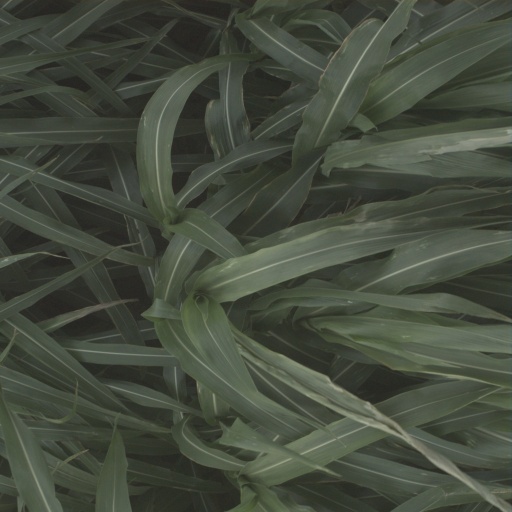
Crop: sorghum